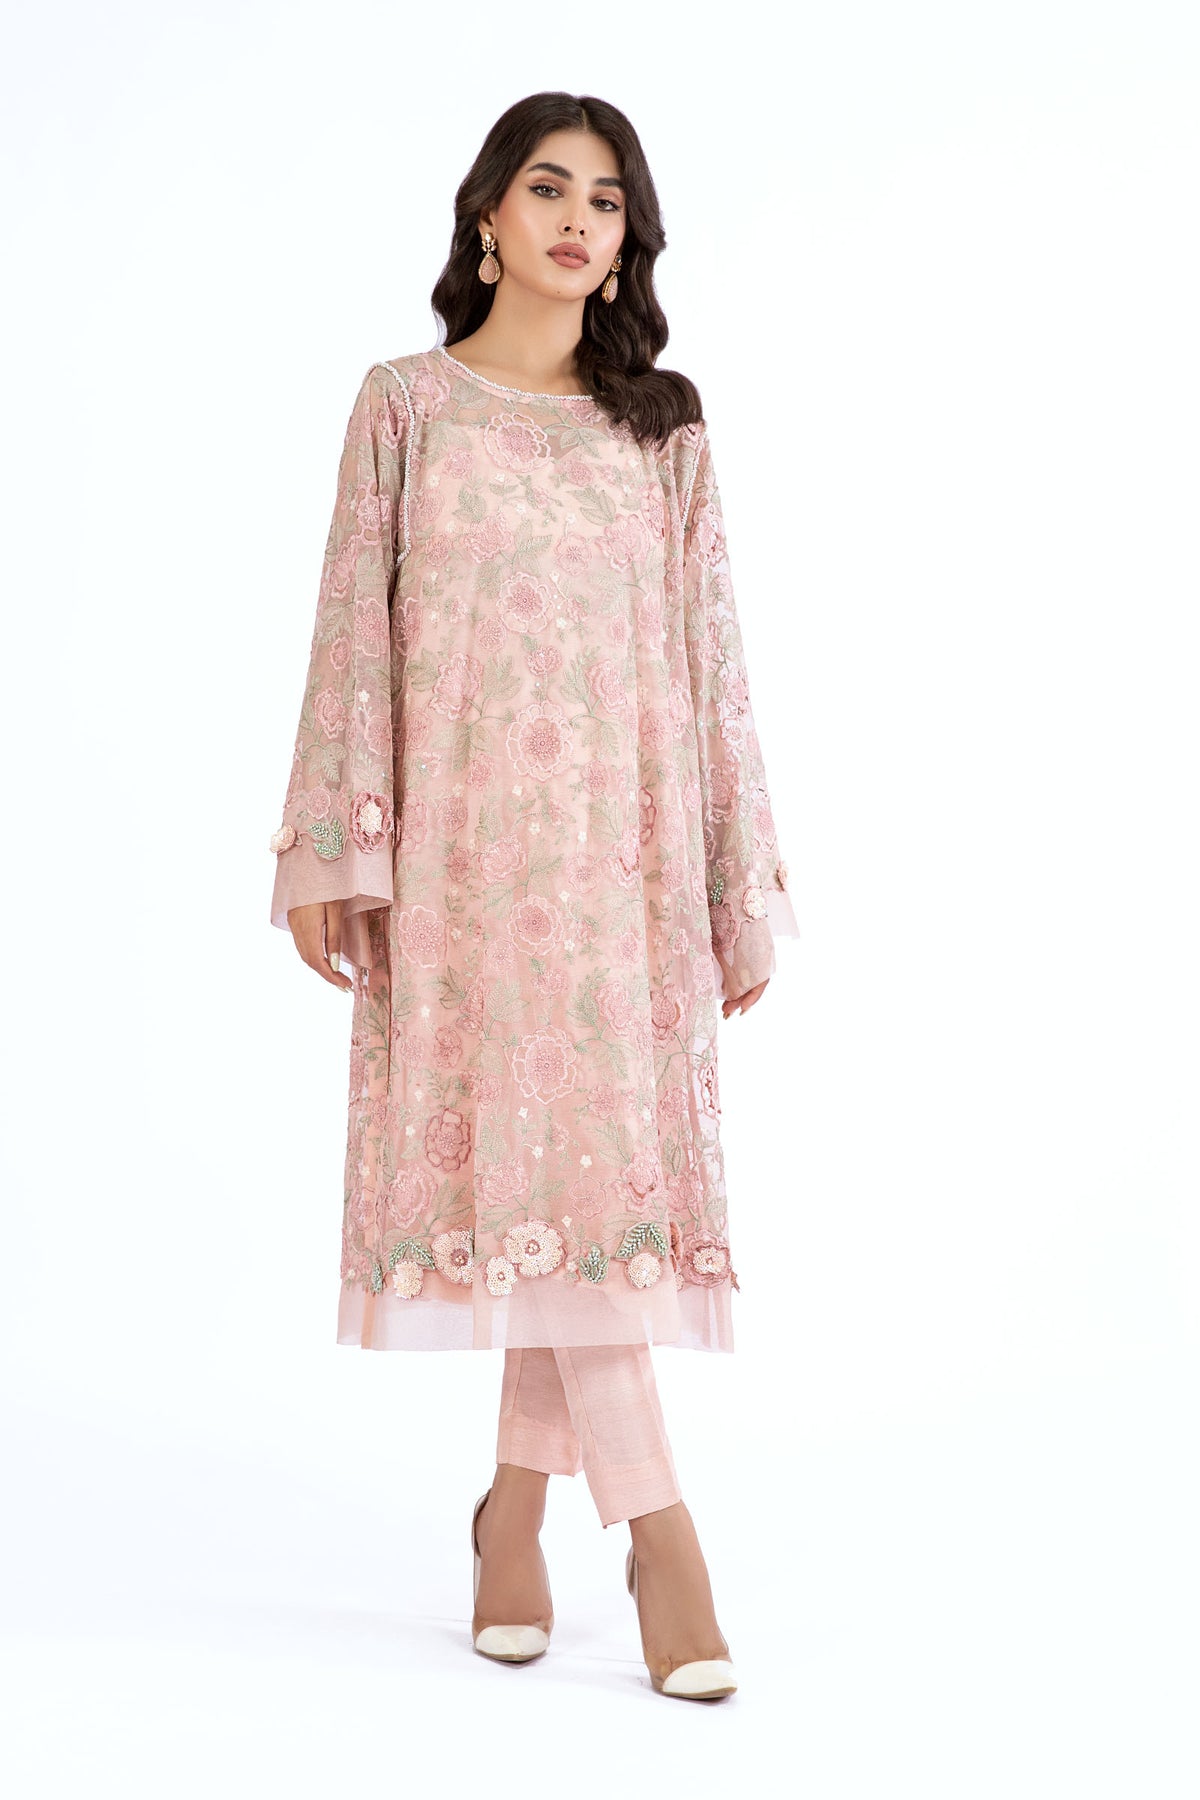
pink embroidered chiffon tunic